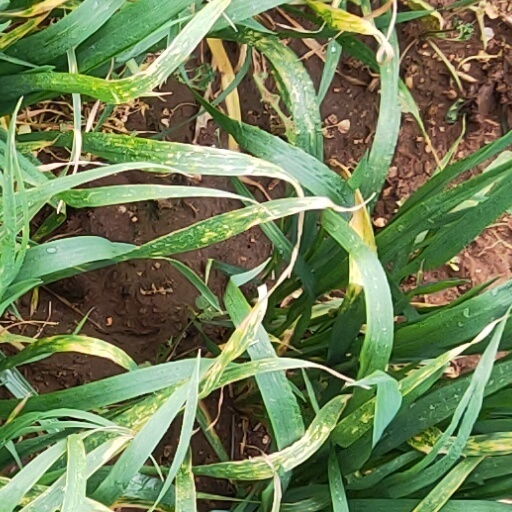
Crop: wheat